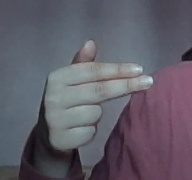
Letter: ghain